Bilevel rail car

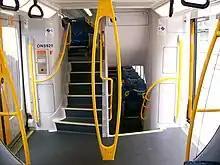
Interior of a NSW TrainLink H set carriage in Sydney

In 2005, Emprendimientos Ferroviarios (Emfer), Trenes de Buenos Aires (TBA (Trains of Buenos Aires)), National Institute of Industrial Technology and the Argentine National Government subscribed to a framework agreement to start the national designing and construction of bi-level electric trains. This was decided due to the overwhelming and increasing number of passengers using the gauge urban Sarmiento Line, serving the centre and east of Greater Buenos Aires. The first prototype was released in 2005, but mass-production only started in mid 2008. In 2013, these coaches were retired from the line and replaced with new CSR Electric Multiple Units, though it remains unclear if the Emfer trains will be moved elsewhere in the country.